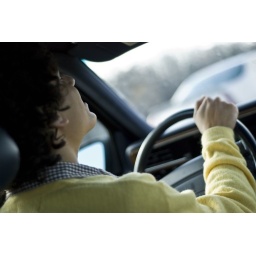
grandpa-like, in car and clothing